Bartlett Springs, California

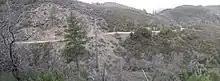
Bartlett Springs Road

The water was taken from the bottom of the spring through a tin pipe to prevent the natural gas from escaping from the water.